List of north–south roads in Toronto

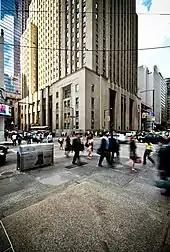
As seen in 2009, the intersection of Bay Street and King Street is considered the heart of Canada's economy.

There are several stories relating to the origin of Avenue Road. The most popular legend retells that of an early surveying team travelling west along what is now Bloor Street. Upon reaching the location of the intersection with Avenue Road today, the lead surveyor, a Scotsman, pointed north and proclaimed "Let's 'ave a new road here". But this is almost certainly apocryphal; the street was probably named for its tree-lined character. It is a part of the decommissioned Ontario Highway 11A.